LGBTQ rights in Canada

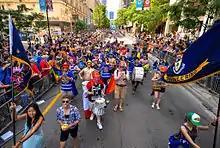
The 2014 edition of Pride Toronto

"Conversion therapy", also known as "reparative therapy", refers to widely debunked and abusive medical, spiritual and psychological practices that falsely claim to be able to change a person's sexual orientation or gender identity or gender expression. Such practices were rejected and condemned by every mainstream medical and mental health organization, including the Canadian Psychological Association, the Canadian Psychiatric Association and the Canadian Paediatric Society, citing potential harm and lack of efficacy.